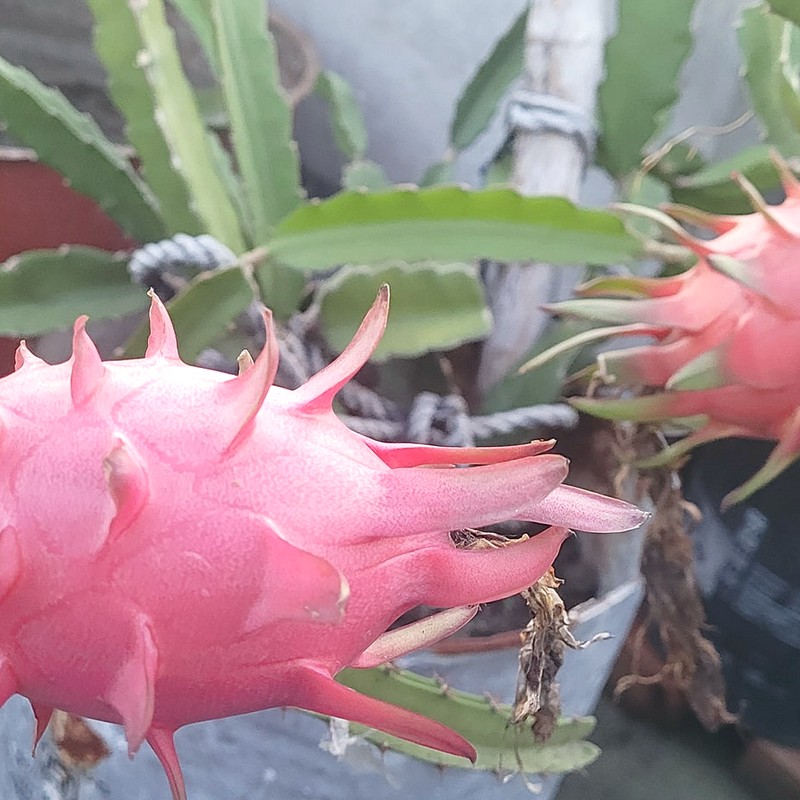
Label: Fresh Dragon Fruit